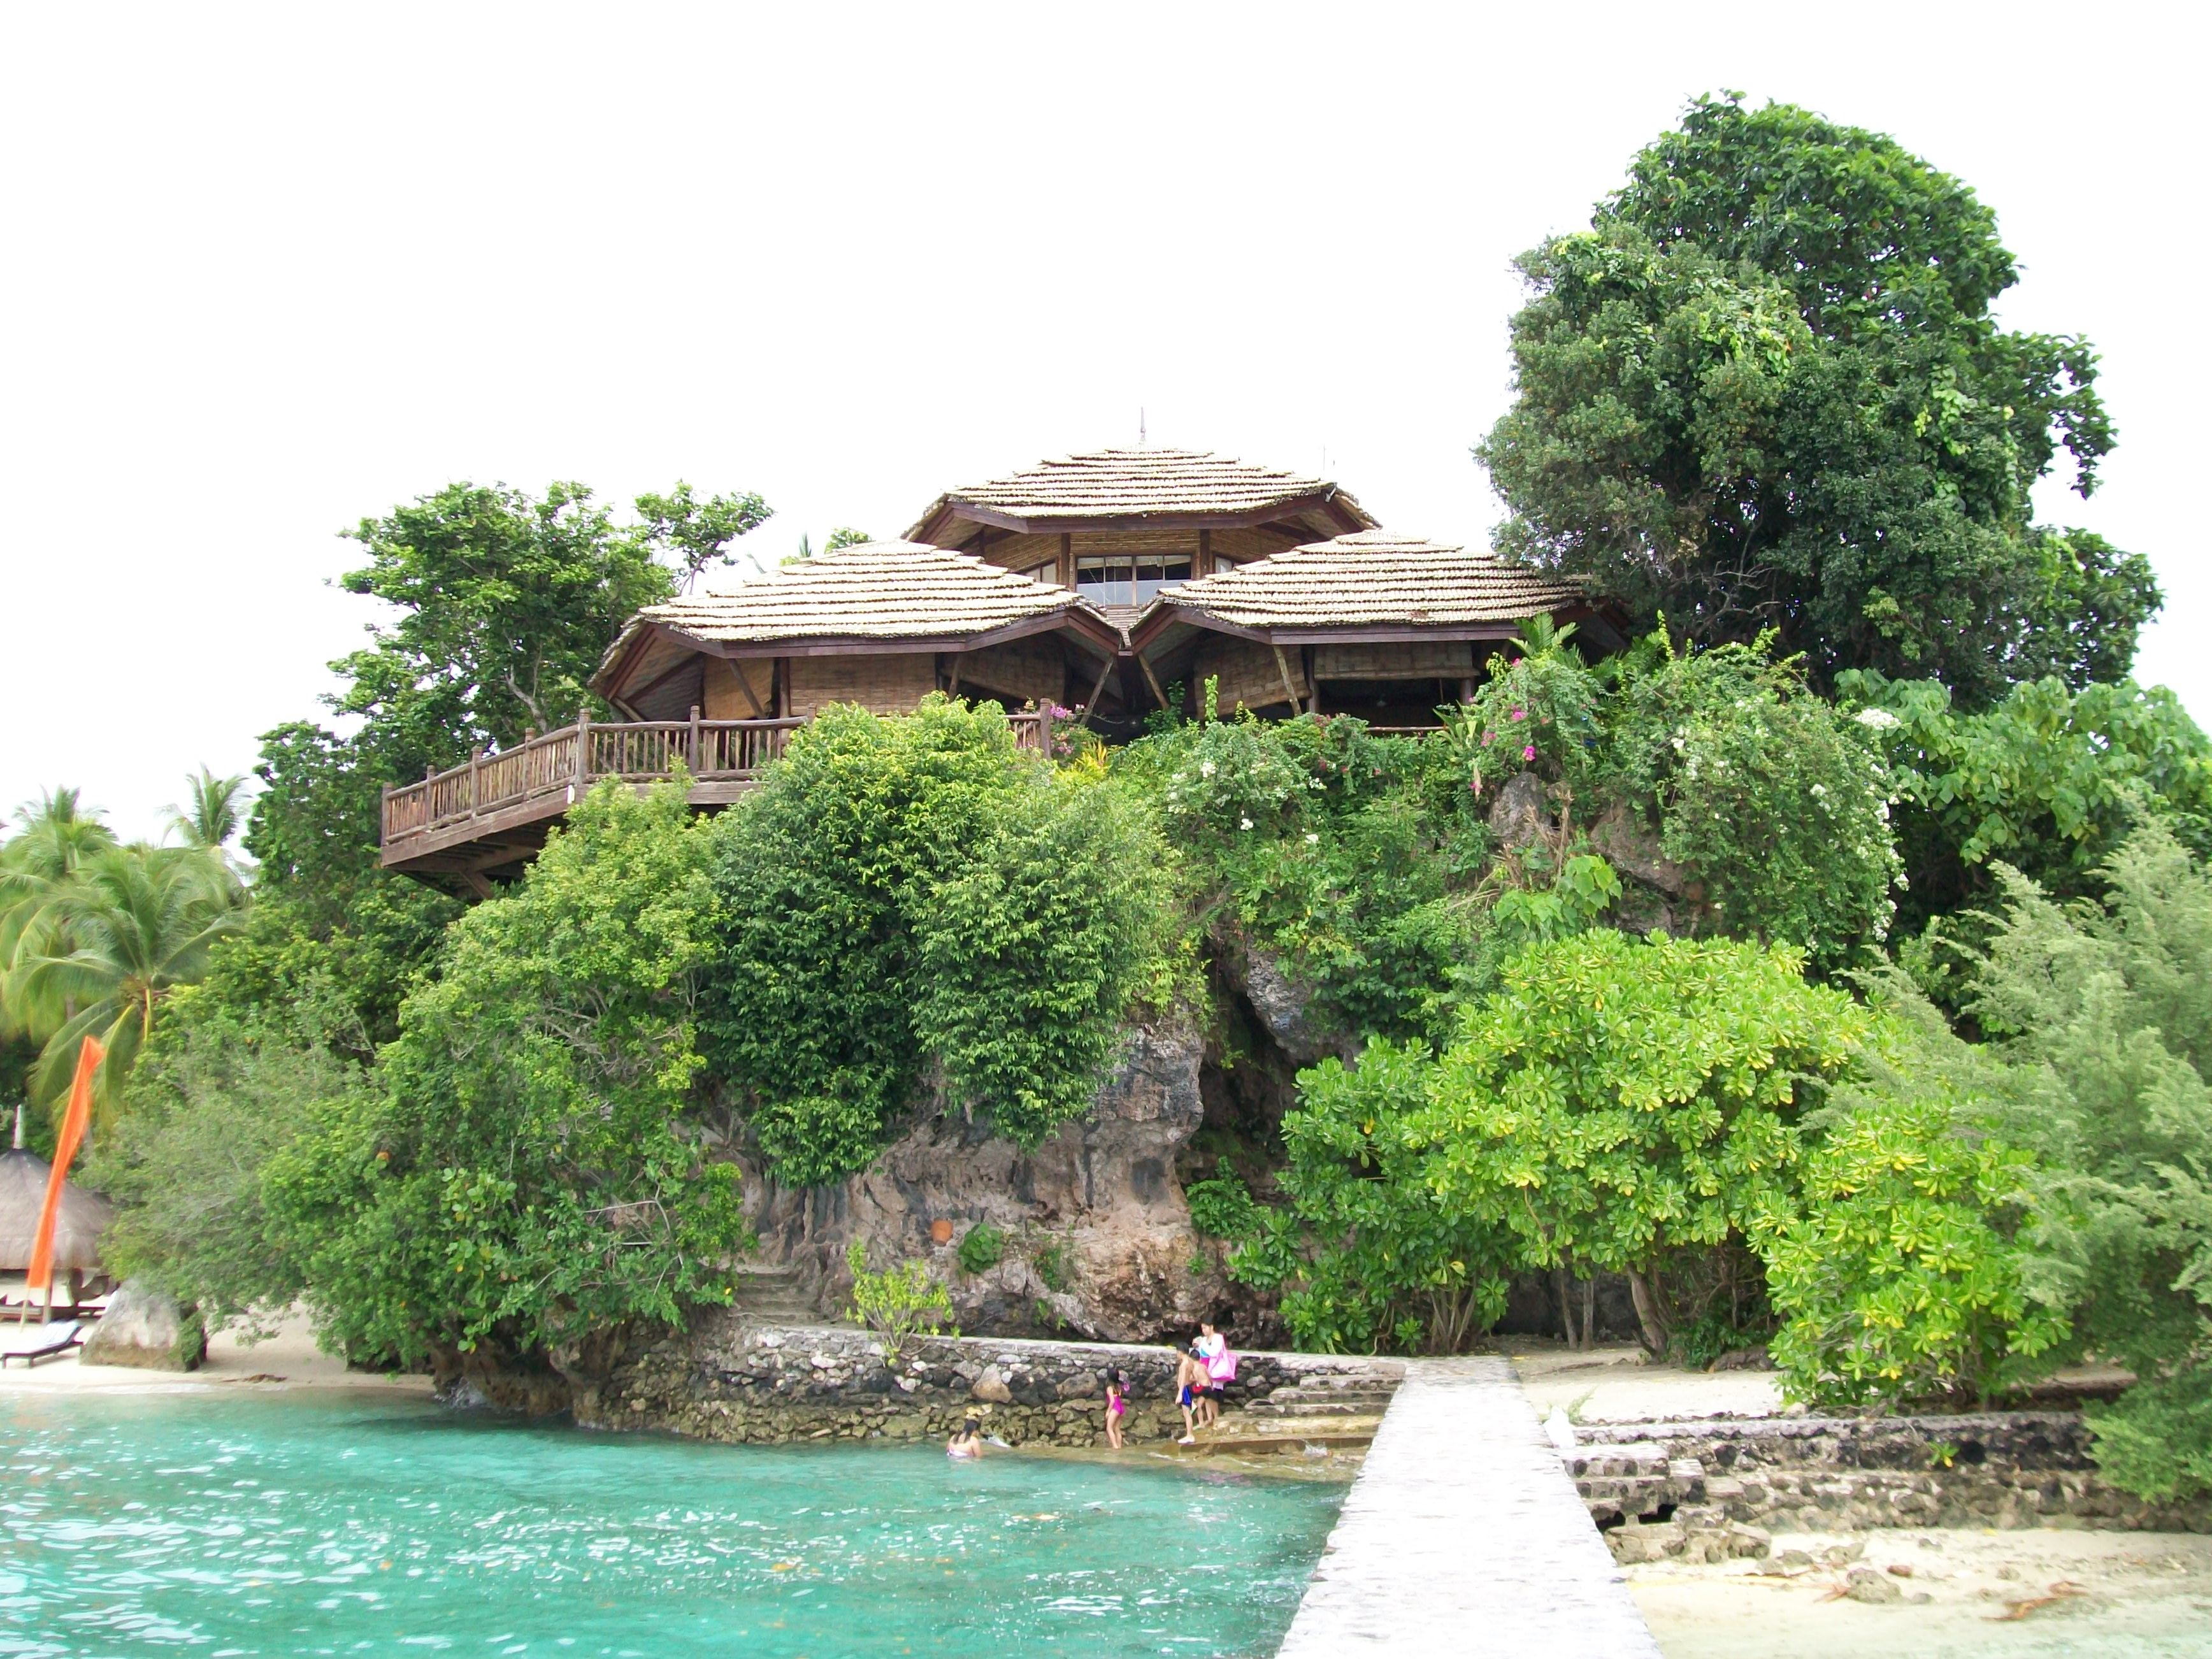
jungle, temple, resort, estate